Steinbrenner Racing

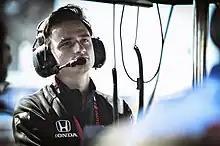
Team owner George Steinbrenner IV is Indycar's youngest winning owner.

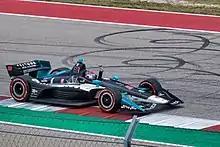
Colton Herta takes Steinbrenner Racing's first Indycar victory at COTA

On November 4th, 2021 Steinbrenner Racing announced that in 2022 Devlin DeFrancesco would drive the No. 29 Honda entered with Andretti Autosport primarily supported by Capstone Green Energy, Powertap Hydrogen, and Atmofizer. Additionally, the team announced on February 23, 2022 that George's sister Julia would be taking an active co-ownership role with the team effective immediately. DeFrancesco finished 23rd in his rookie Indycar season. He returned to the No. 29 Honda for the 2023 season primarily supported by Capstone, EVTEC Automotive, Sodexo, and Sapphire Gas Solutions. In 2024, Andretti reduced their lineup from four cars to three, eliminating the number 29 car.